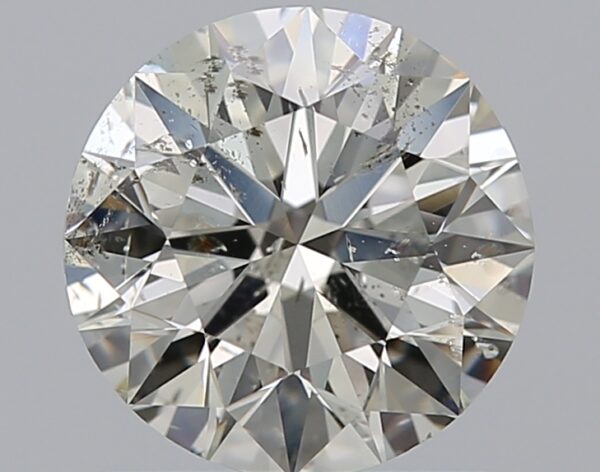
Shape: round
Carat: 1.2
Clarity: SI2
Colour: K
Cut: EX
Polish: EX
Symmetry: EX
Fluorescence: N
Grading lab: GIA
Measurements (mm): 6.77 x 6.8 x 4.22